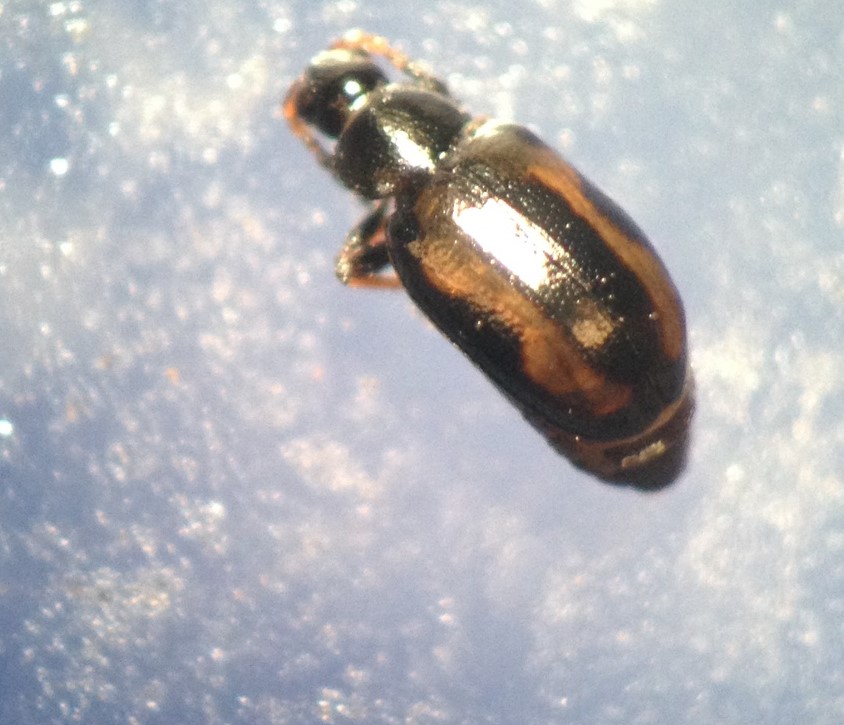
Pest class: striped_flea_beetle